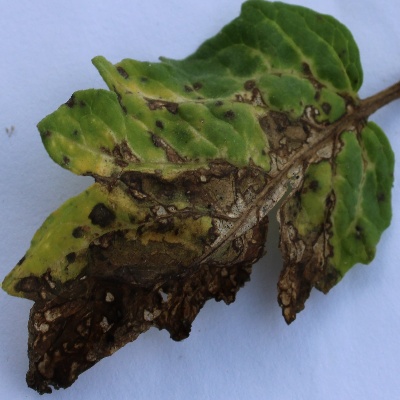
Crop: Tomato
Condition: leaf blight